List of participants in the Synod of Dort

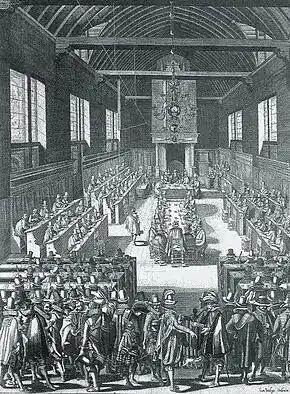
Synod of Dordrecht, 1729 engraving by Bernard Picart.

Of these Gregorius, van Honaert, Krombout, and Ysbrands were doctors of both laws. The list of commissioners later signing the Acts of the Synod is somewhat different.